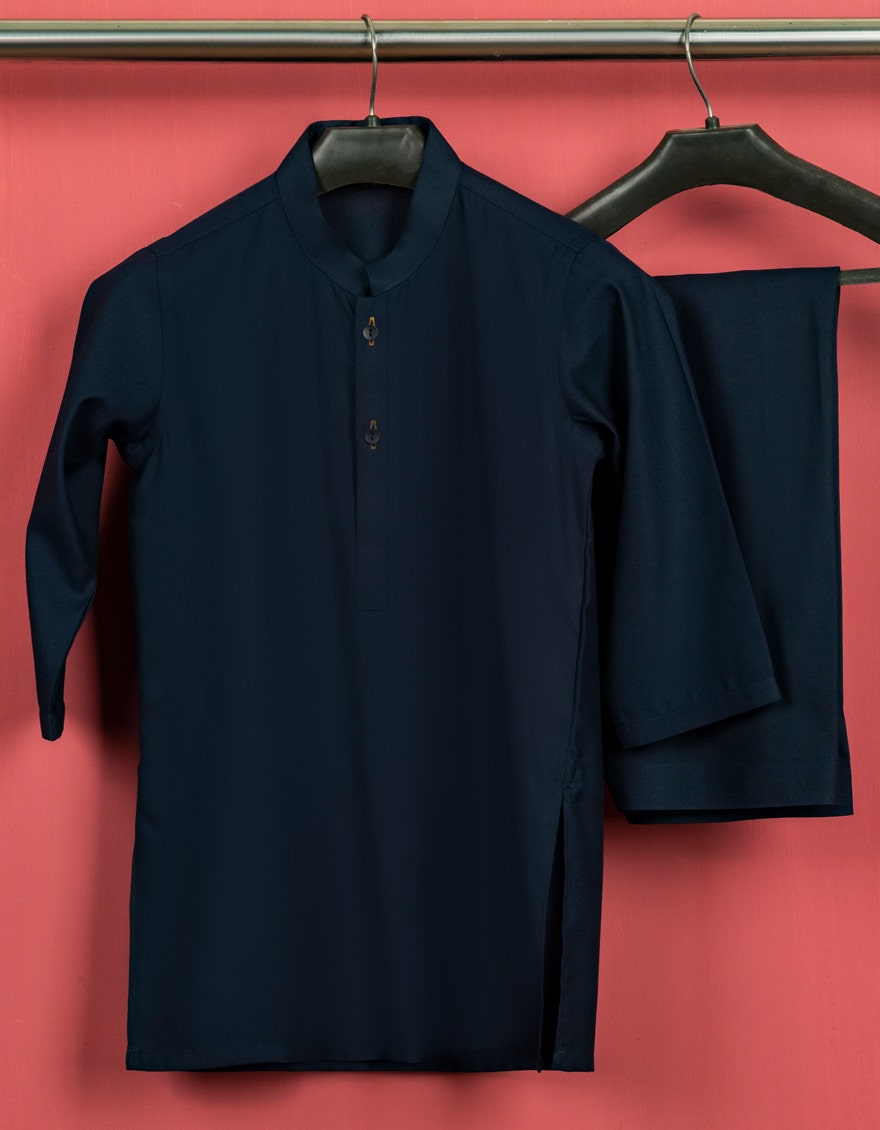
navy blue kurta pants